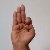
The image shows a hand gesture representing the letter 'F' in Indian Sign Language.